William Scharf

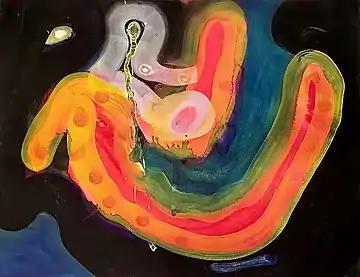
"At The Fever Bend" (1965)

"Scharf combines virtuoso paint handling, vibrant color, and rich symbolic language in canvases that engage the viewer in a transcendent and emotional dialogue.